Helmshore railway station

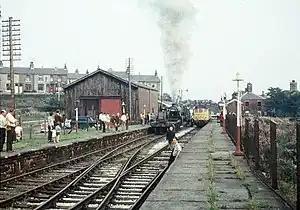
Helmshore station from the north in 1970. Wooden goods depot at left centre, main station buildings at right centre. The diesel loco is in what was the Accrington-bound platform.

Helmshore railway station served the village of Helmshore, Rossendale, Lancashire between 1848 and 1966.